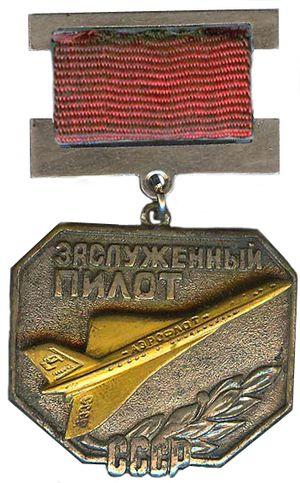
Les décorations dans cette liste sont des décorations de l'ex-Union Soviétique décernées pour reconnaître des réalisations militaires et civiles. Certaines de ces récompenses ont été abolies suite à la dissolution de l'Union soviétique, alors que d'autres sont conservées par la Fédération de Russie à partir de 1991 et furent simplement retravaillées afin d'abroger les signes communistes.